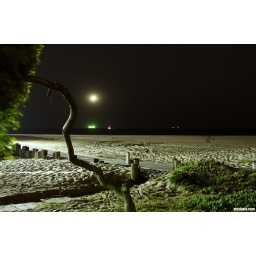
the moon setting over the oil tankers... the beach bike path in el segundo